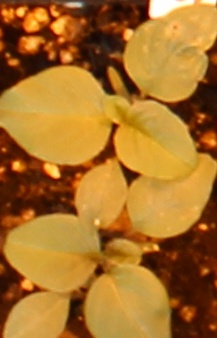
Label: Redroot Pigweed